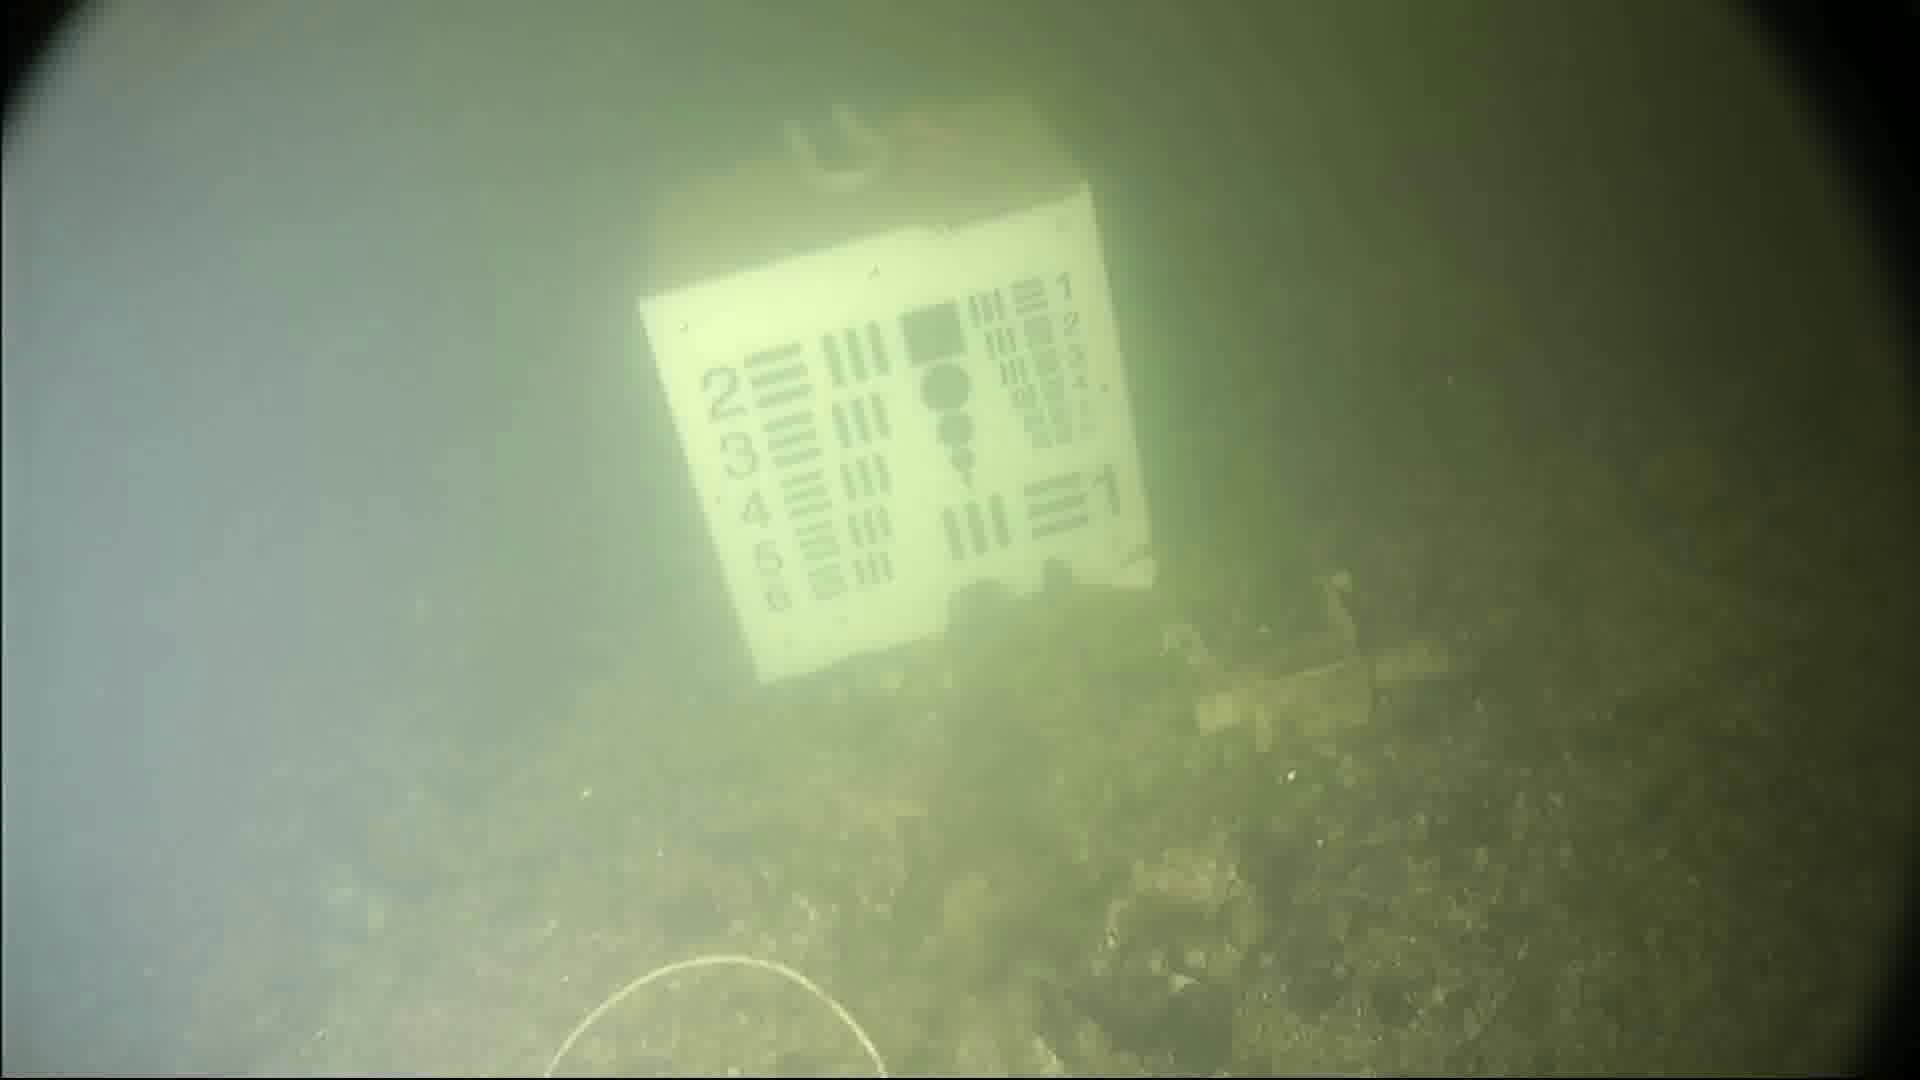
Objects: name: starfish